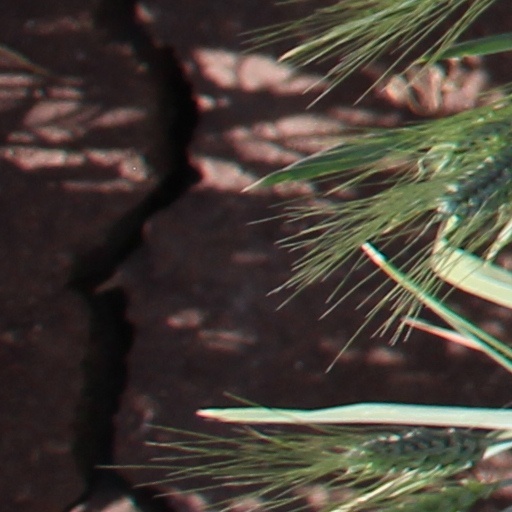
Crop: wheat